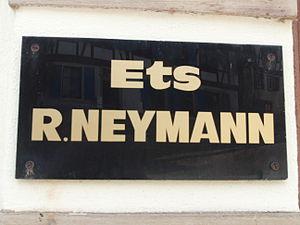
La plaque des ets Neymann
Les Établissements René Neymann sont une entreprise familiale de pain azyme basée à Wasselonne dans le Bas-Rhin et fondée en 1850, ce qui fait d'elle le fabricant le plus ancien de France dans son domaine. Depuis le 1ᵉʳ janvier 1976, l'entreprise est exploitée par la Société d'exploitation des Établissements René Neymann, SARL au capital de 100 000 francs, convertis en 15 245 euros, dont le gérant est Jean-Claude Neymann, arrière-petit-fils du fondateur Salomon Neymann.